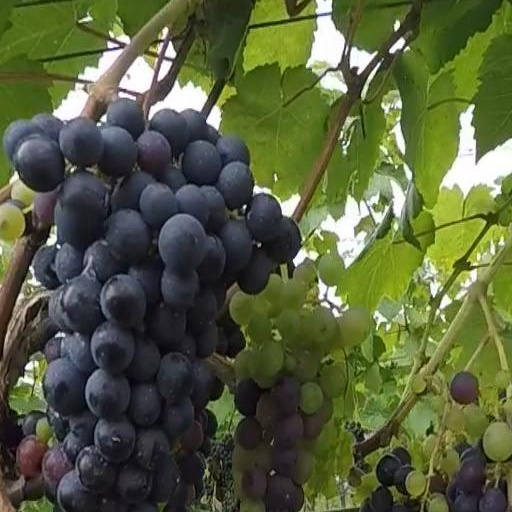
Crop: grape